Third Eye Shoppe

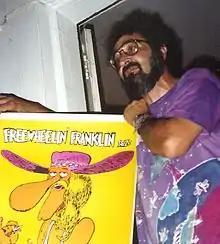
Cannabis activist Jack Herer ("pictured in 1989") owned The Third Eye until his son, Mark, took over in 2001.

In the late 1980s, Jack Herer and his friend "Captain" Ed Adair purchased the "funky" building that would house The Third Eye, which formerly served as a two-story house, for around $100,000 (~$ in ). The shop opened on July 1, 1987, and became known for its "eye-catching" exterior.